Agriculture in Australia

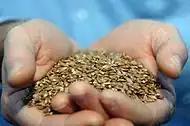
CSIRO scientists have developed new strains of barley.

There are three main zones: the high rainfall zone of Tasmania and a narrow coastal zone (used principally for dairying and beef production); wheat, sheep zone (cropping (principally winter crops), and the grazing of sheep (for wool, lamb and mutton) plus beef cattle) and the pastoral zone (characterised by low rainfall, less fertile soils, and large scale pastoral activities involving the grazing of beef cattle and sheep for wool and mutton). An indicator of the viability of agriculture in the state of South Australia is whether the land is within Goyder's Line.